History of the Southern United States

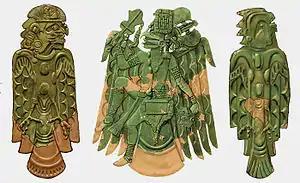
Three examples of Mississippian copper plates

Indigenous peoples of the Southeastern Woodlands, Southeastern cultures, or Southeast Indians are an ethnographic classification for Native Americans who have traditionally inhabited the area now part of the Southeastern United States and the northeastern border of Mexico, that share common cultural traits. The concept of a southeastern cultural region was developed by anthropologists, beginning with Otis Mason and Franz Boas in 1887. The boundaries of the region are defined more by shared cultural traits than by geographic distinctions.